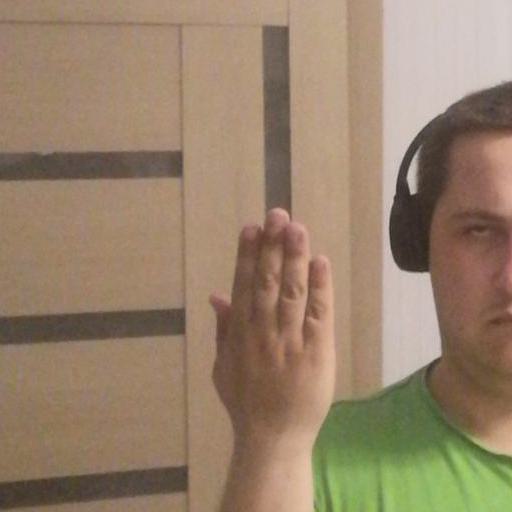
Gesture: stop_inverted